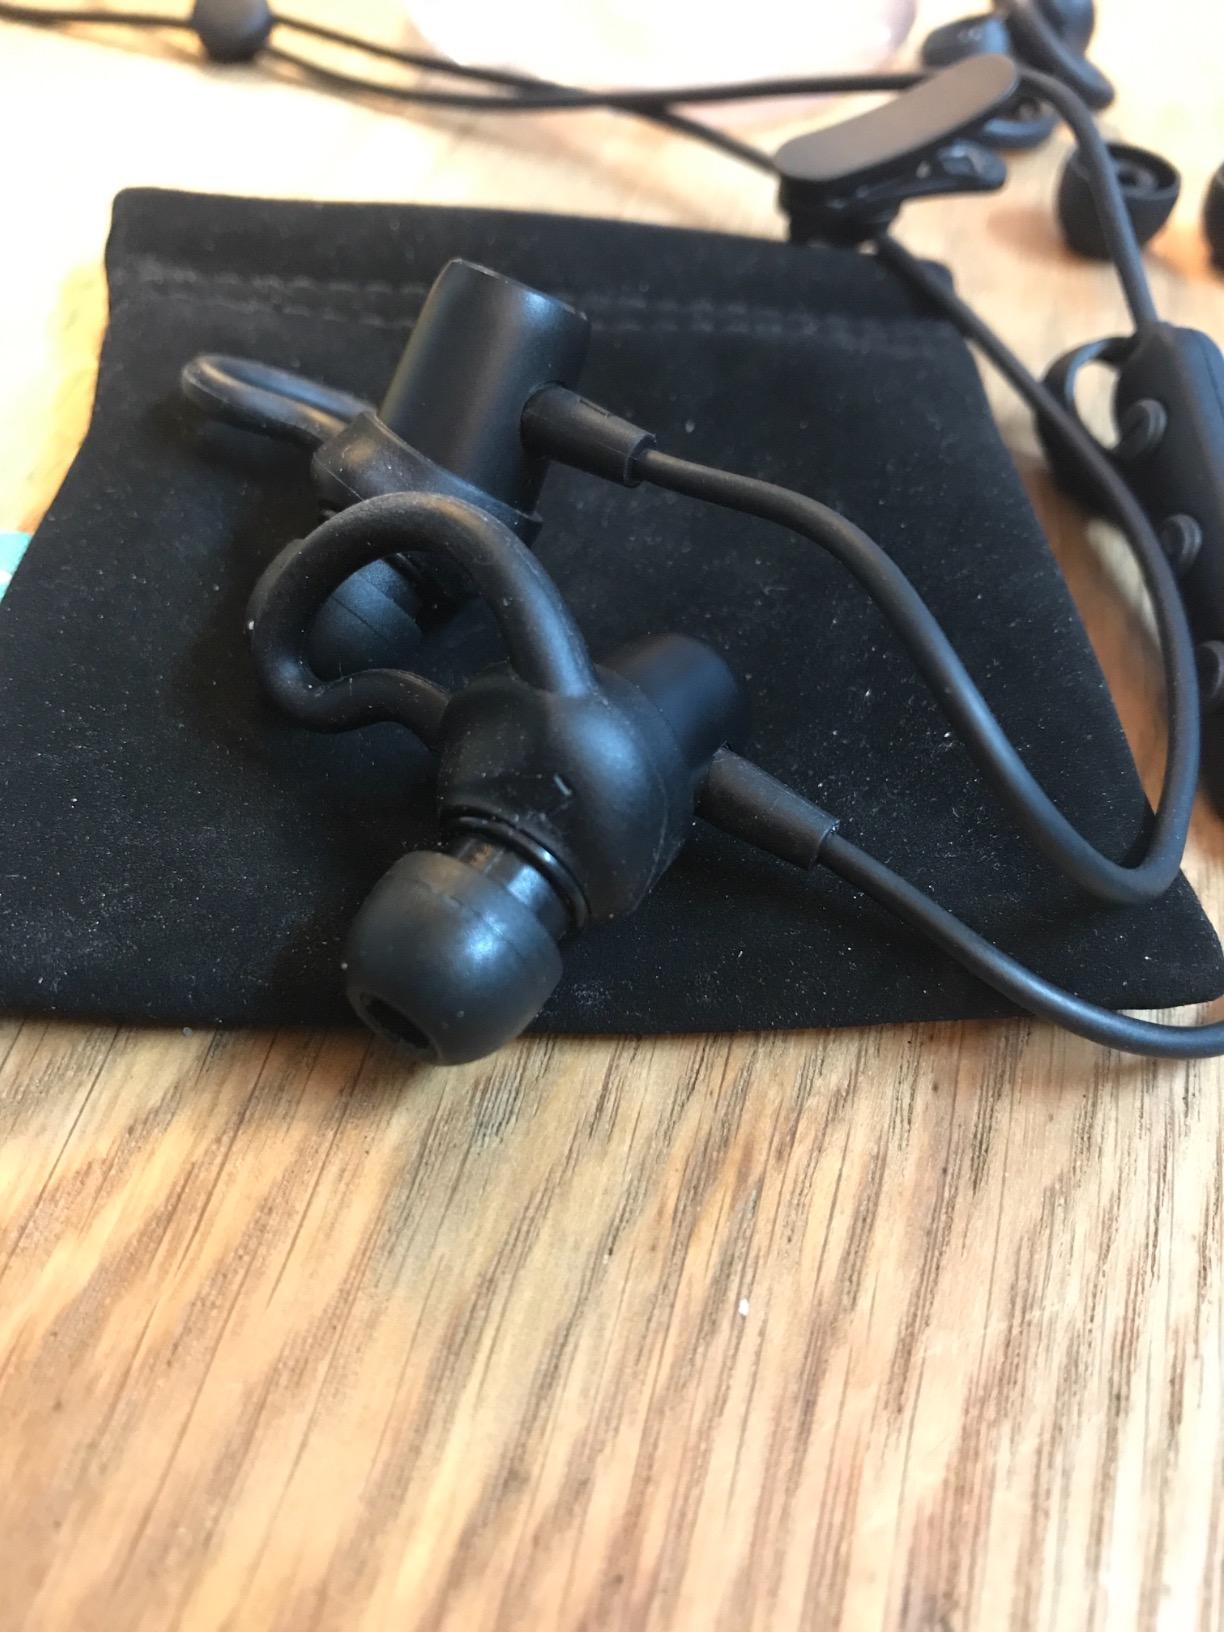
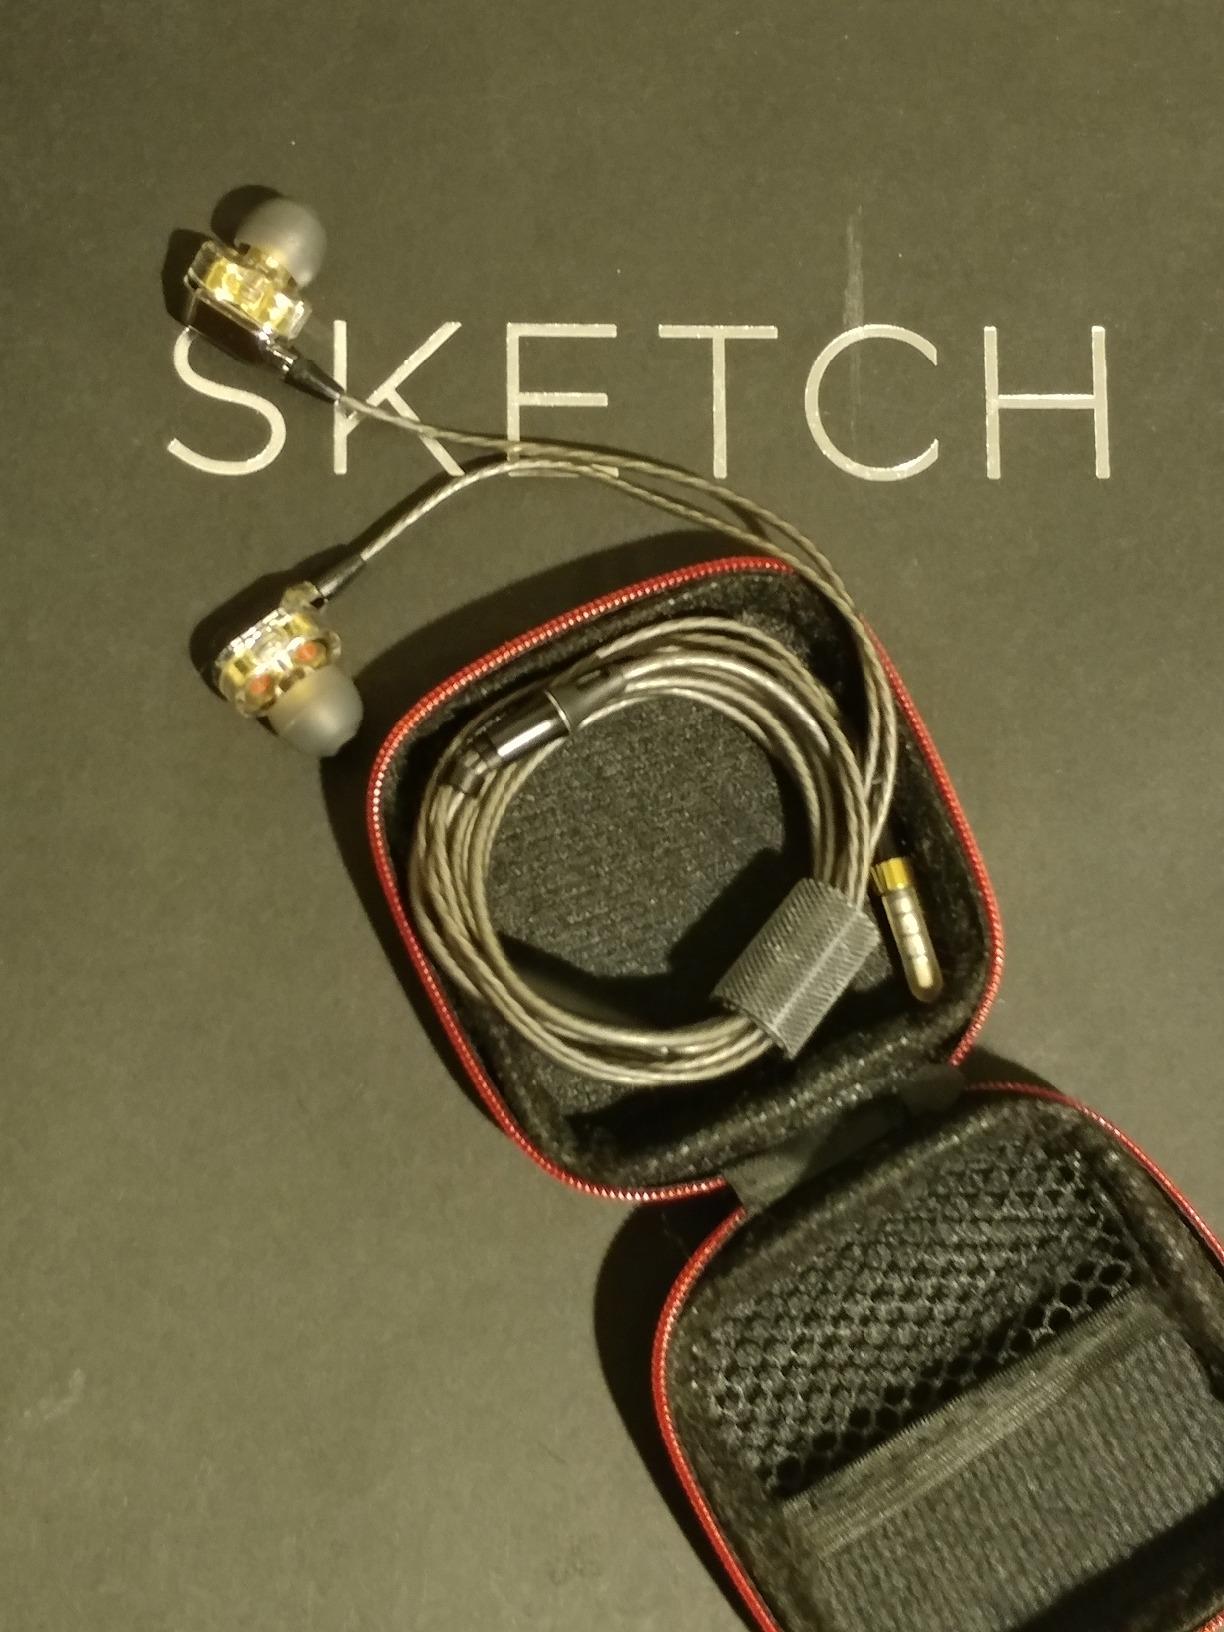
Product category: headphones
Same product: no